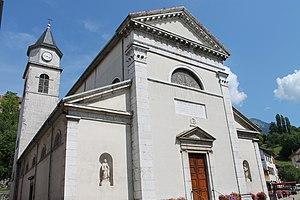
Église Saint-Pierre de Faverges (XIXe siècle)
Faverges est une ancienne commune française située dans le Sud du département de la Haute-Savoie en région Auvergne-Rhône-Alpes. Centre urbain de la communauté de communes du pays de Faverges, la commune comptait 6 968 habitants en 2013, ce qui en fait la dix-neuvième ville haut-savoyarde. La commune se situe en amont du lac d'Annecy, dans la vallée de Faverges, passage naturel entre la cluse d'Annecy et la combe de Savoie.
Cette liste des églises de la Haute-Savoie recense les édifices religieux - églises, basiliques et cathédrales - situés dans le département de la Haute-Savoie. Tous sont situés dans le diocèse d'Annecy, hormis ceux situés dans les paroisses du canton de Rumilly, unis à l'archidiocèse de Chambéry, Maurienne et Tarentaise.
L'église Saint-Pierre de Faverges est une église catholique située dans le département de la Haute-Savoie, sur la commune de Faverges-Seythenex. De style néoclassique, elle est dédiée à l'apôtre Pierre.